Ruth Walczak

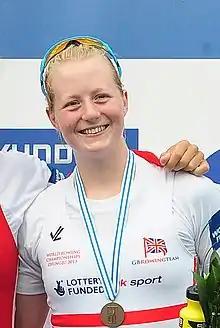
Walczak in 2013

Walczak made her British junior debut in 2005 and also made four appearances at the World U23 Championships. She won a bronze medal in the lightweight single scull at the 2013 World Rowing Championships in Chungju and finished in ninth place at the 2014 World Rowing Championships. Walczak was part of the British team that topped the medal table at the 2015 World Rowing Championships at Lac d'Aiguebelette in France, where she won a silver medal as part of the lightweight quadruple sculls with Brianna Stubbs, Emily Craig and Eleanor Piggott.